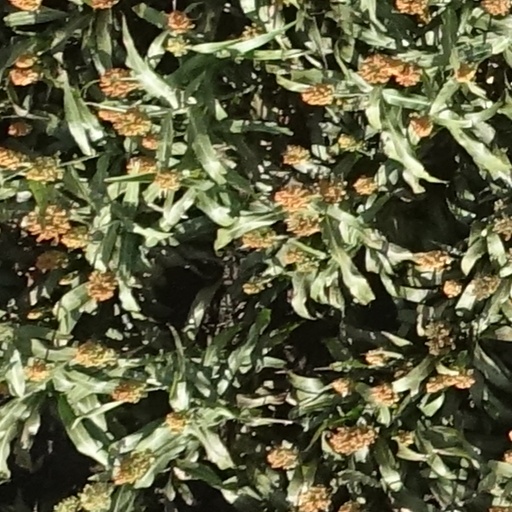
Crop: sorghum